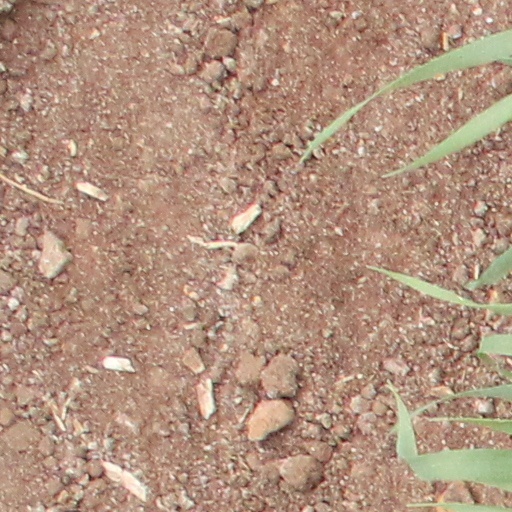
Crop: wheat